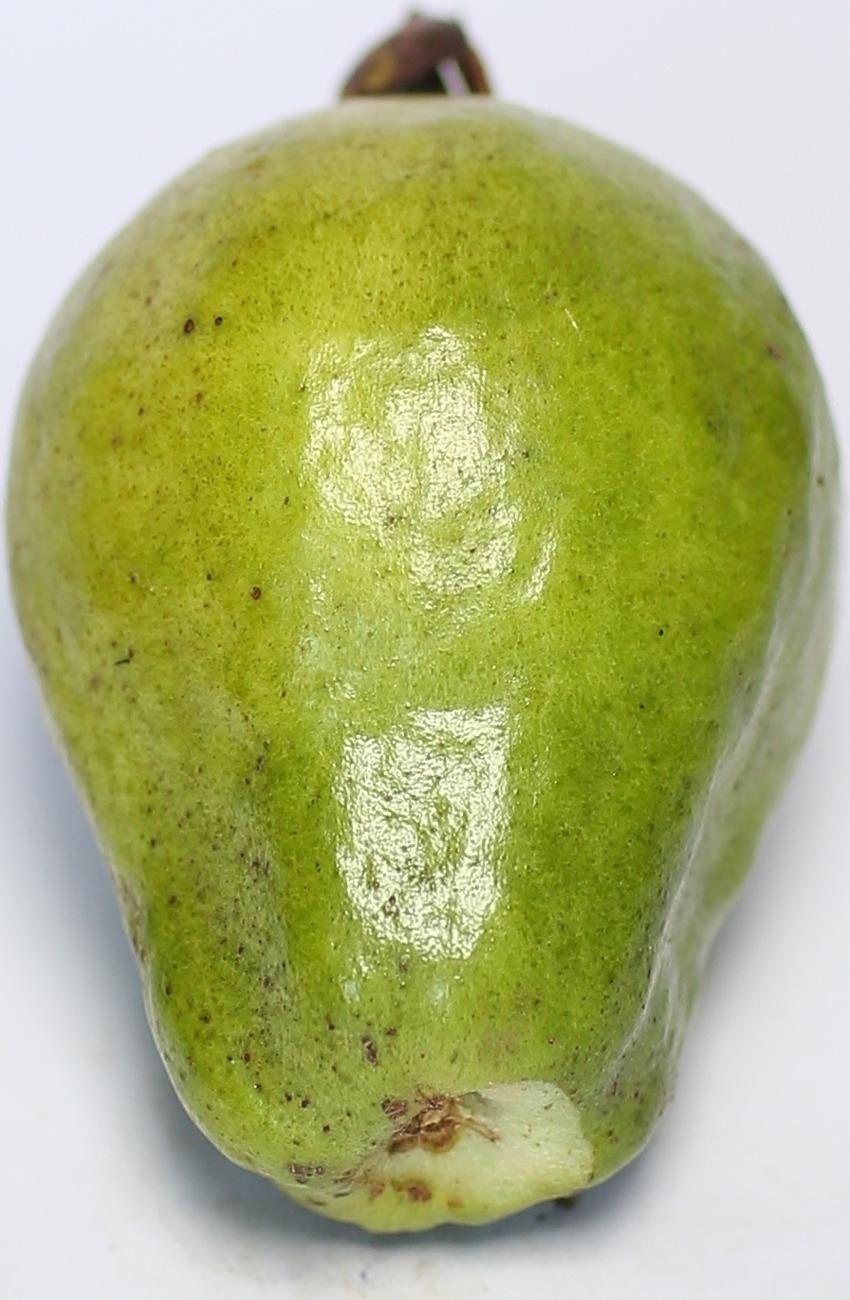
Maturity: green
Variety: local-sindhi